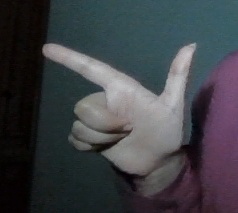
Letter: yaa